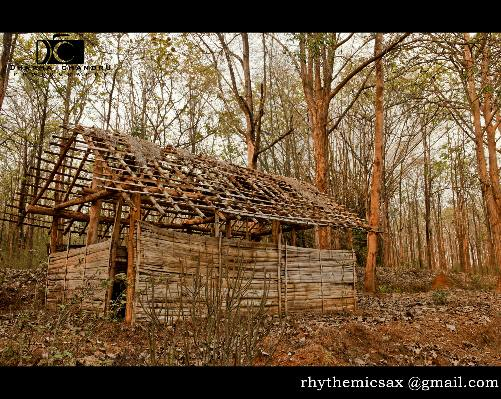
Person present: No